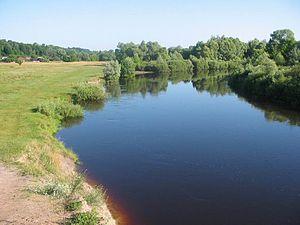
La Snov est une rivière d'Europe, et un affluent de la Desna, dans le bassin du Dniepr. Elle arrose l'oblast de Briansk en Russie et l'oblast de Tchernihiv en Ukraine.